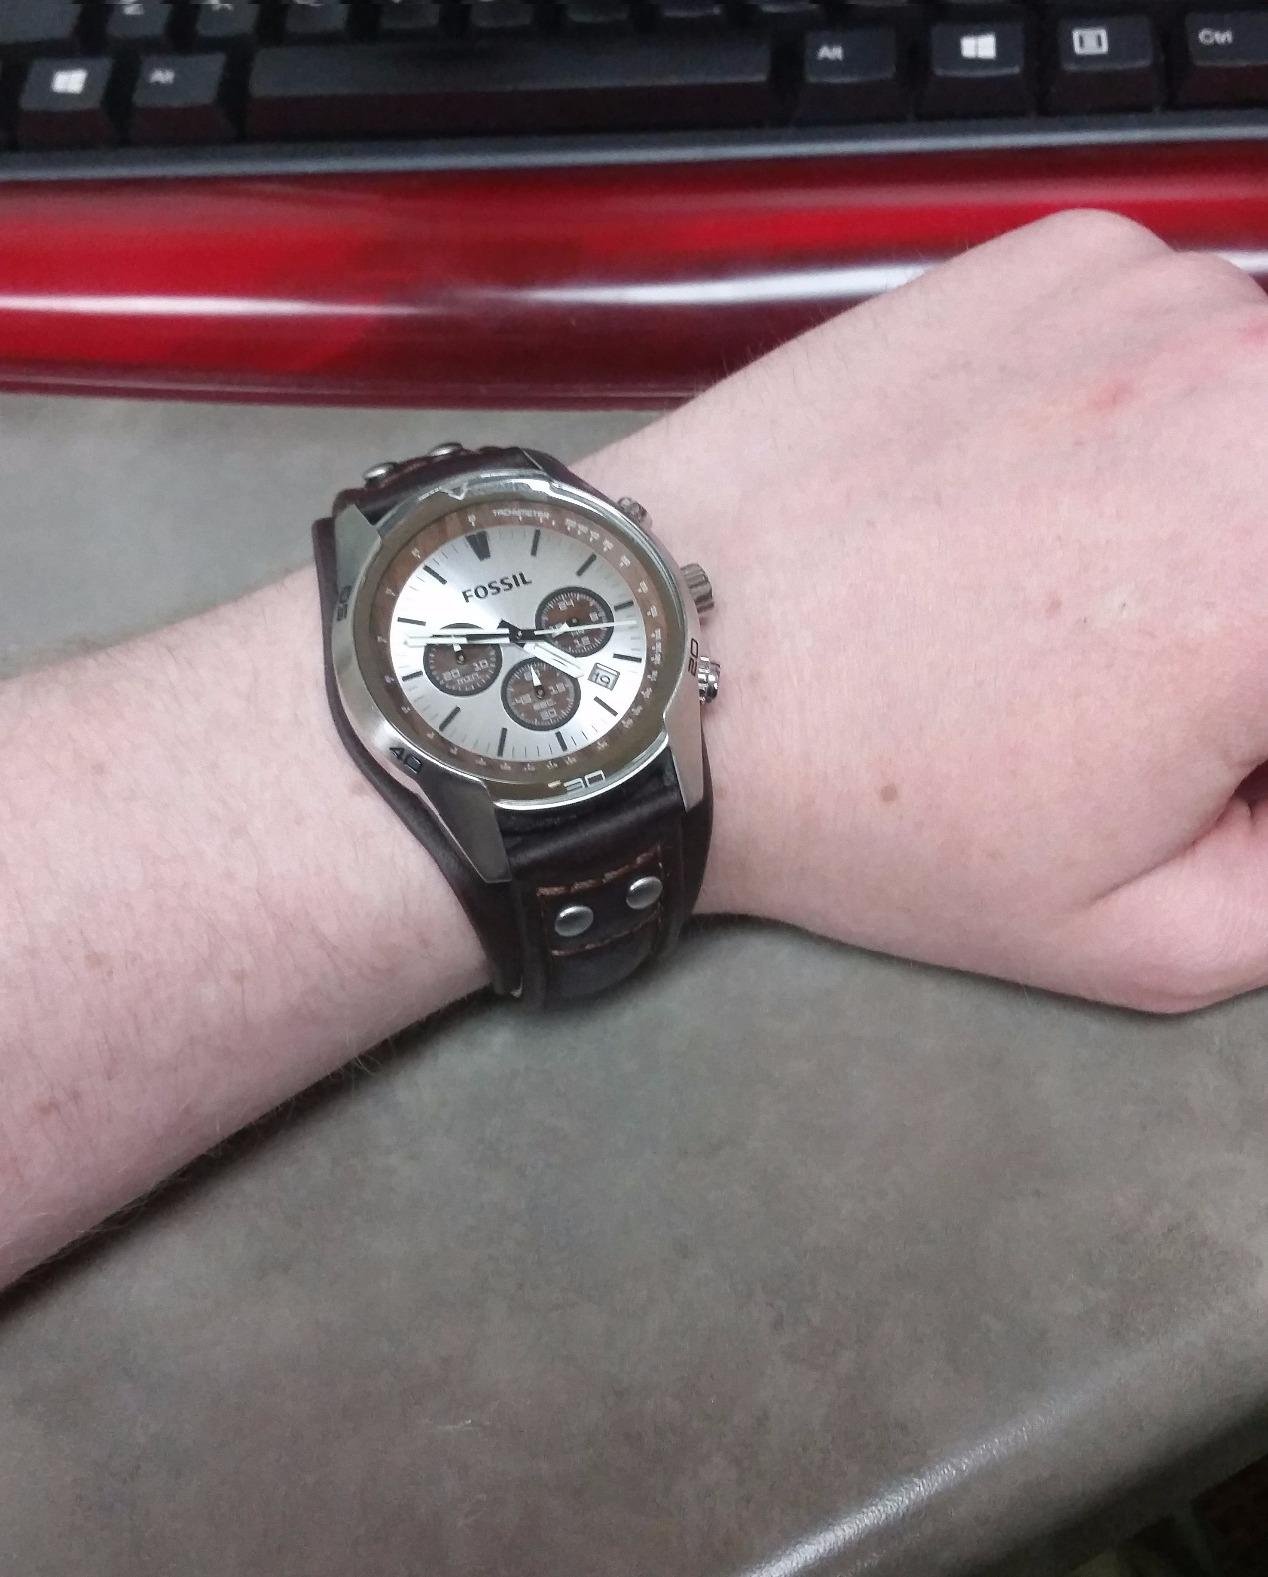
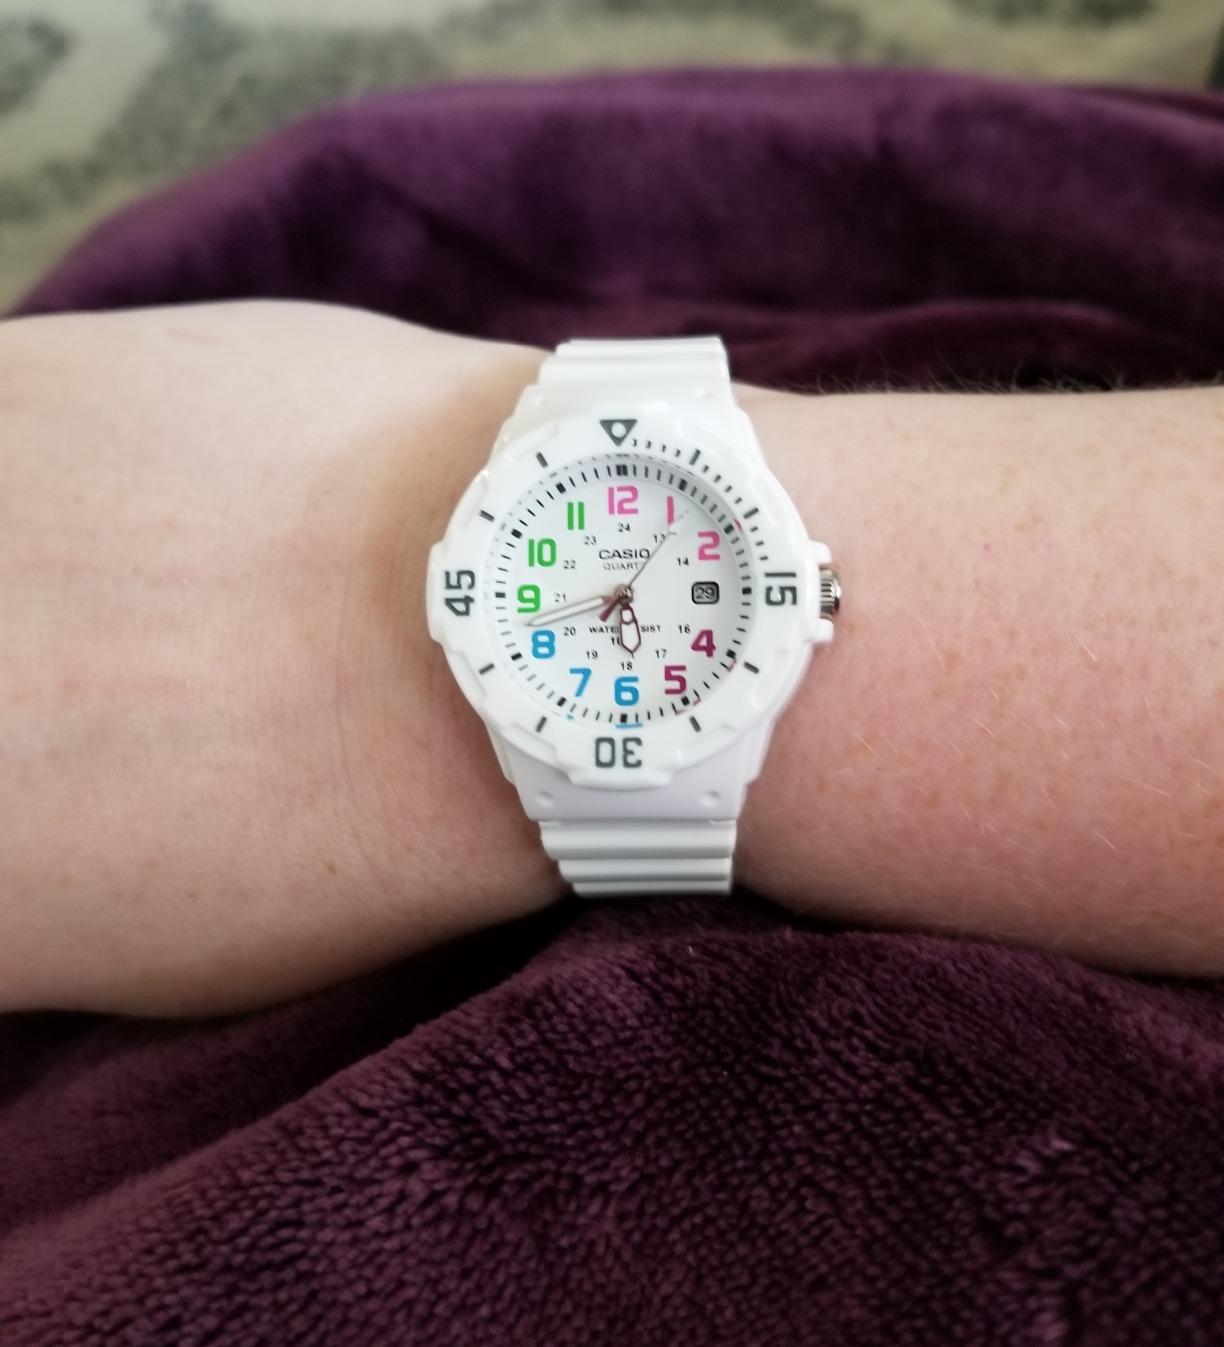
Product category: accessories_watch
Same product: no